Melewar of Negeri Sembilan

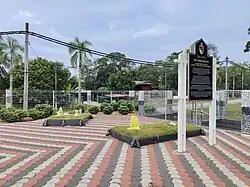
Tomb of Raja Melewar

In 1795, Raja Melewar fell ill while visiting Rembau, and died soon after. He was buried in the Astana Raja along with his consort and two other warriors. Following his death, rather than selecting his son as their new leader, the "datuk-datuk penghulu luak" once again journeyed to Minangkabau. The Yamtuan of Pagaruyung gave another son, , to serve as their new Yamtuan. Raja Hitam married Raja Melewar's daughter, Tengku Aishah, but they did not have children.